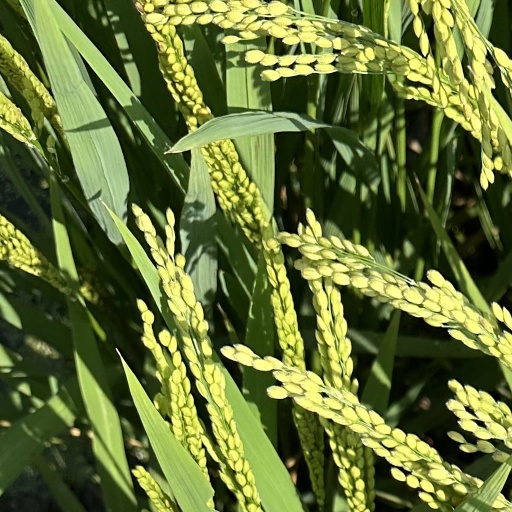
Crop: rice